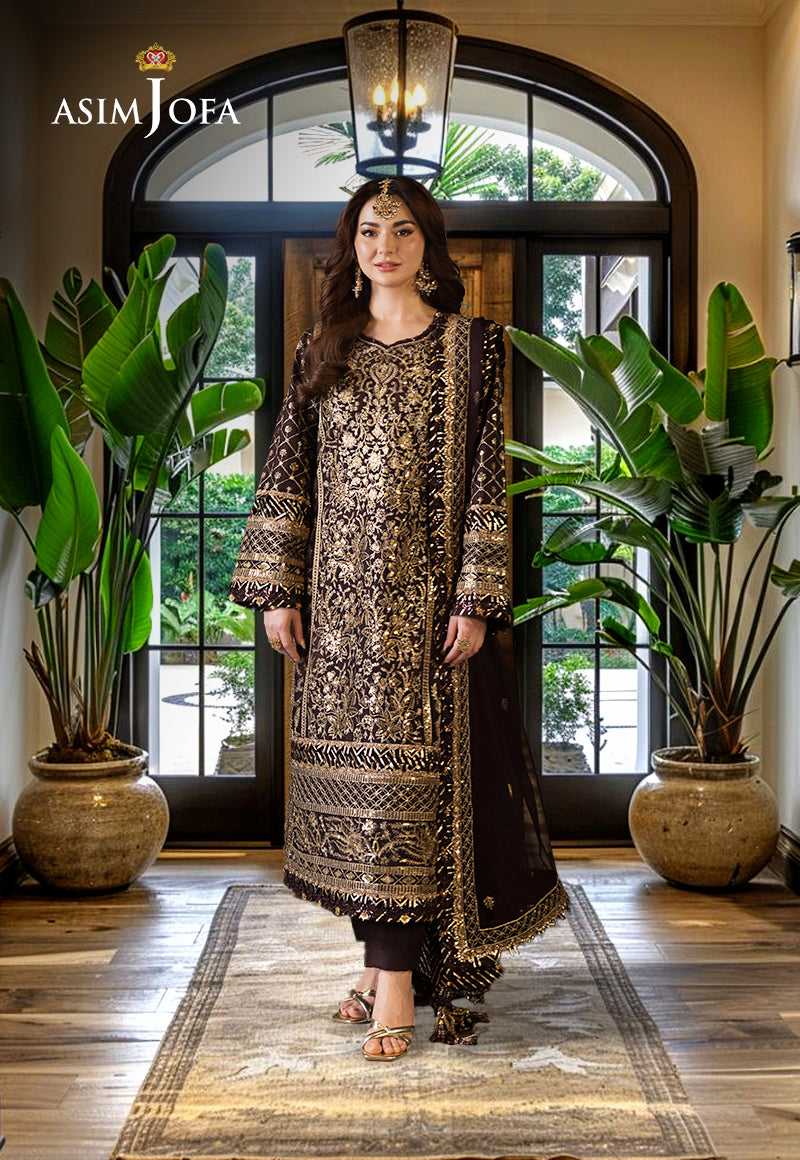
dark chocolate embroidered salwar suit